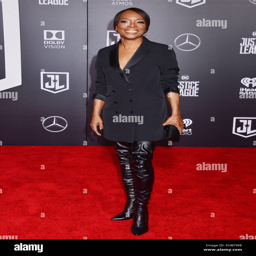
actor attend the premiere on november